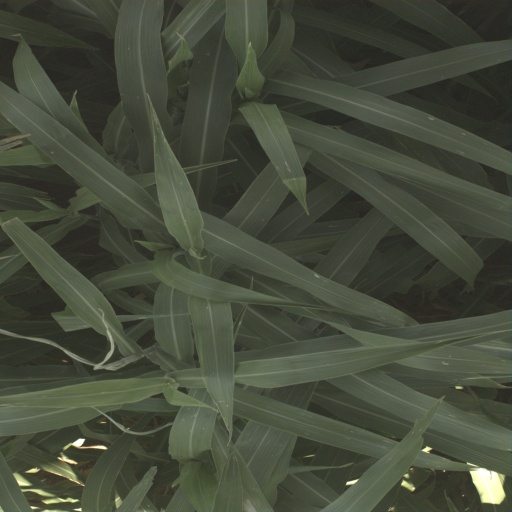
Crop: sorghum